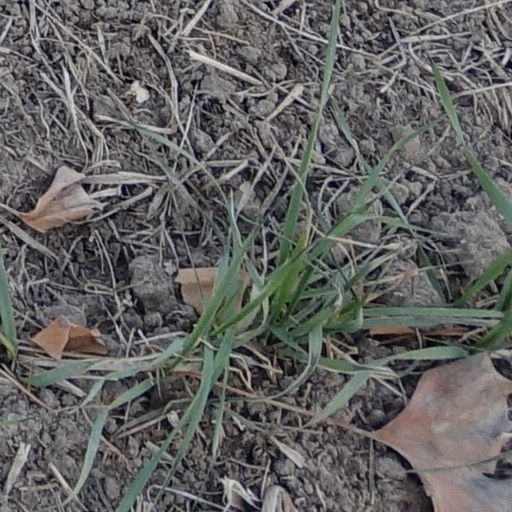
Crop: wheat